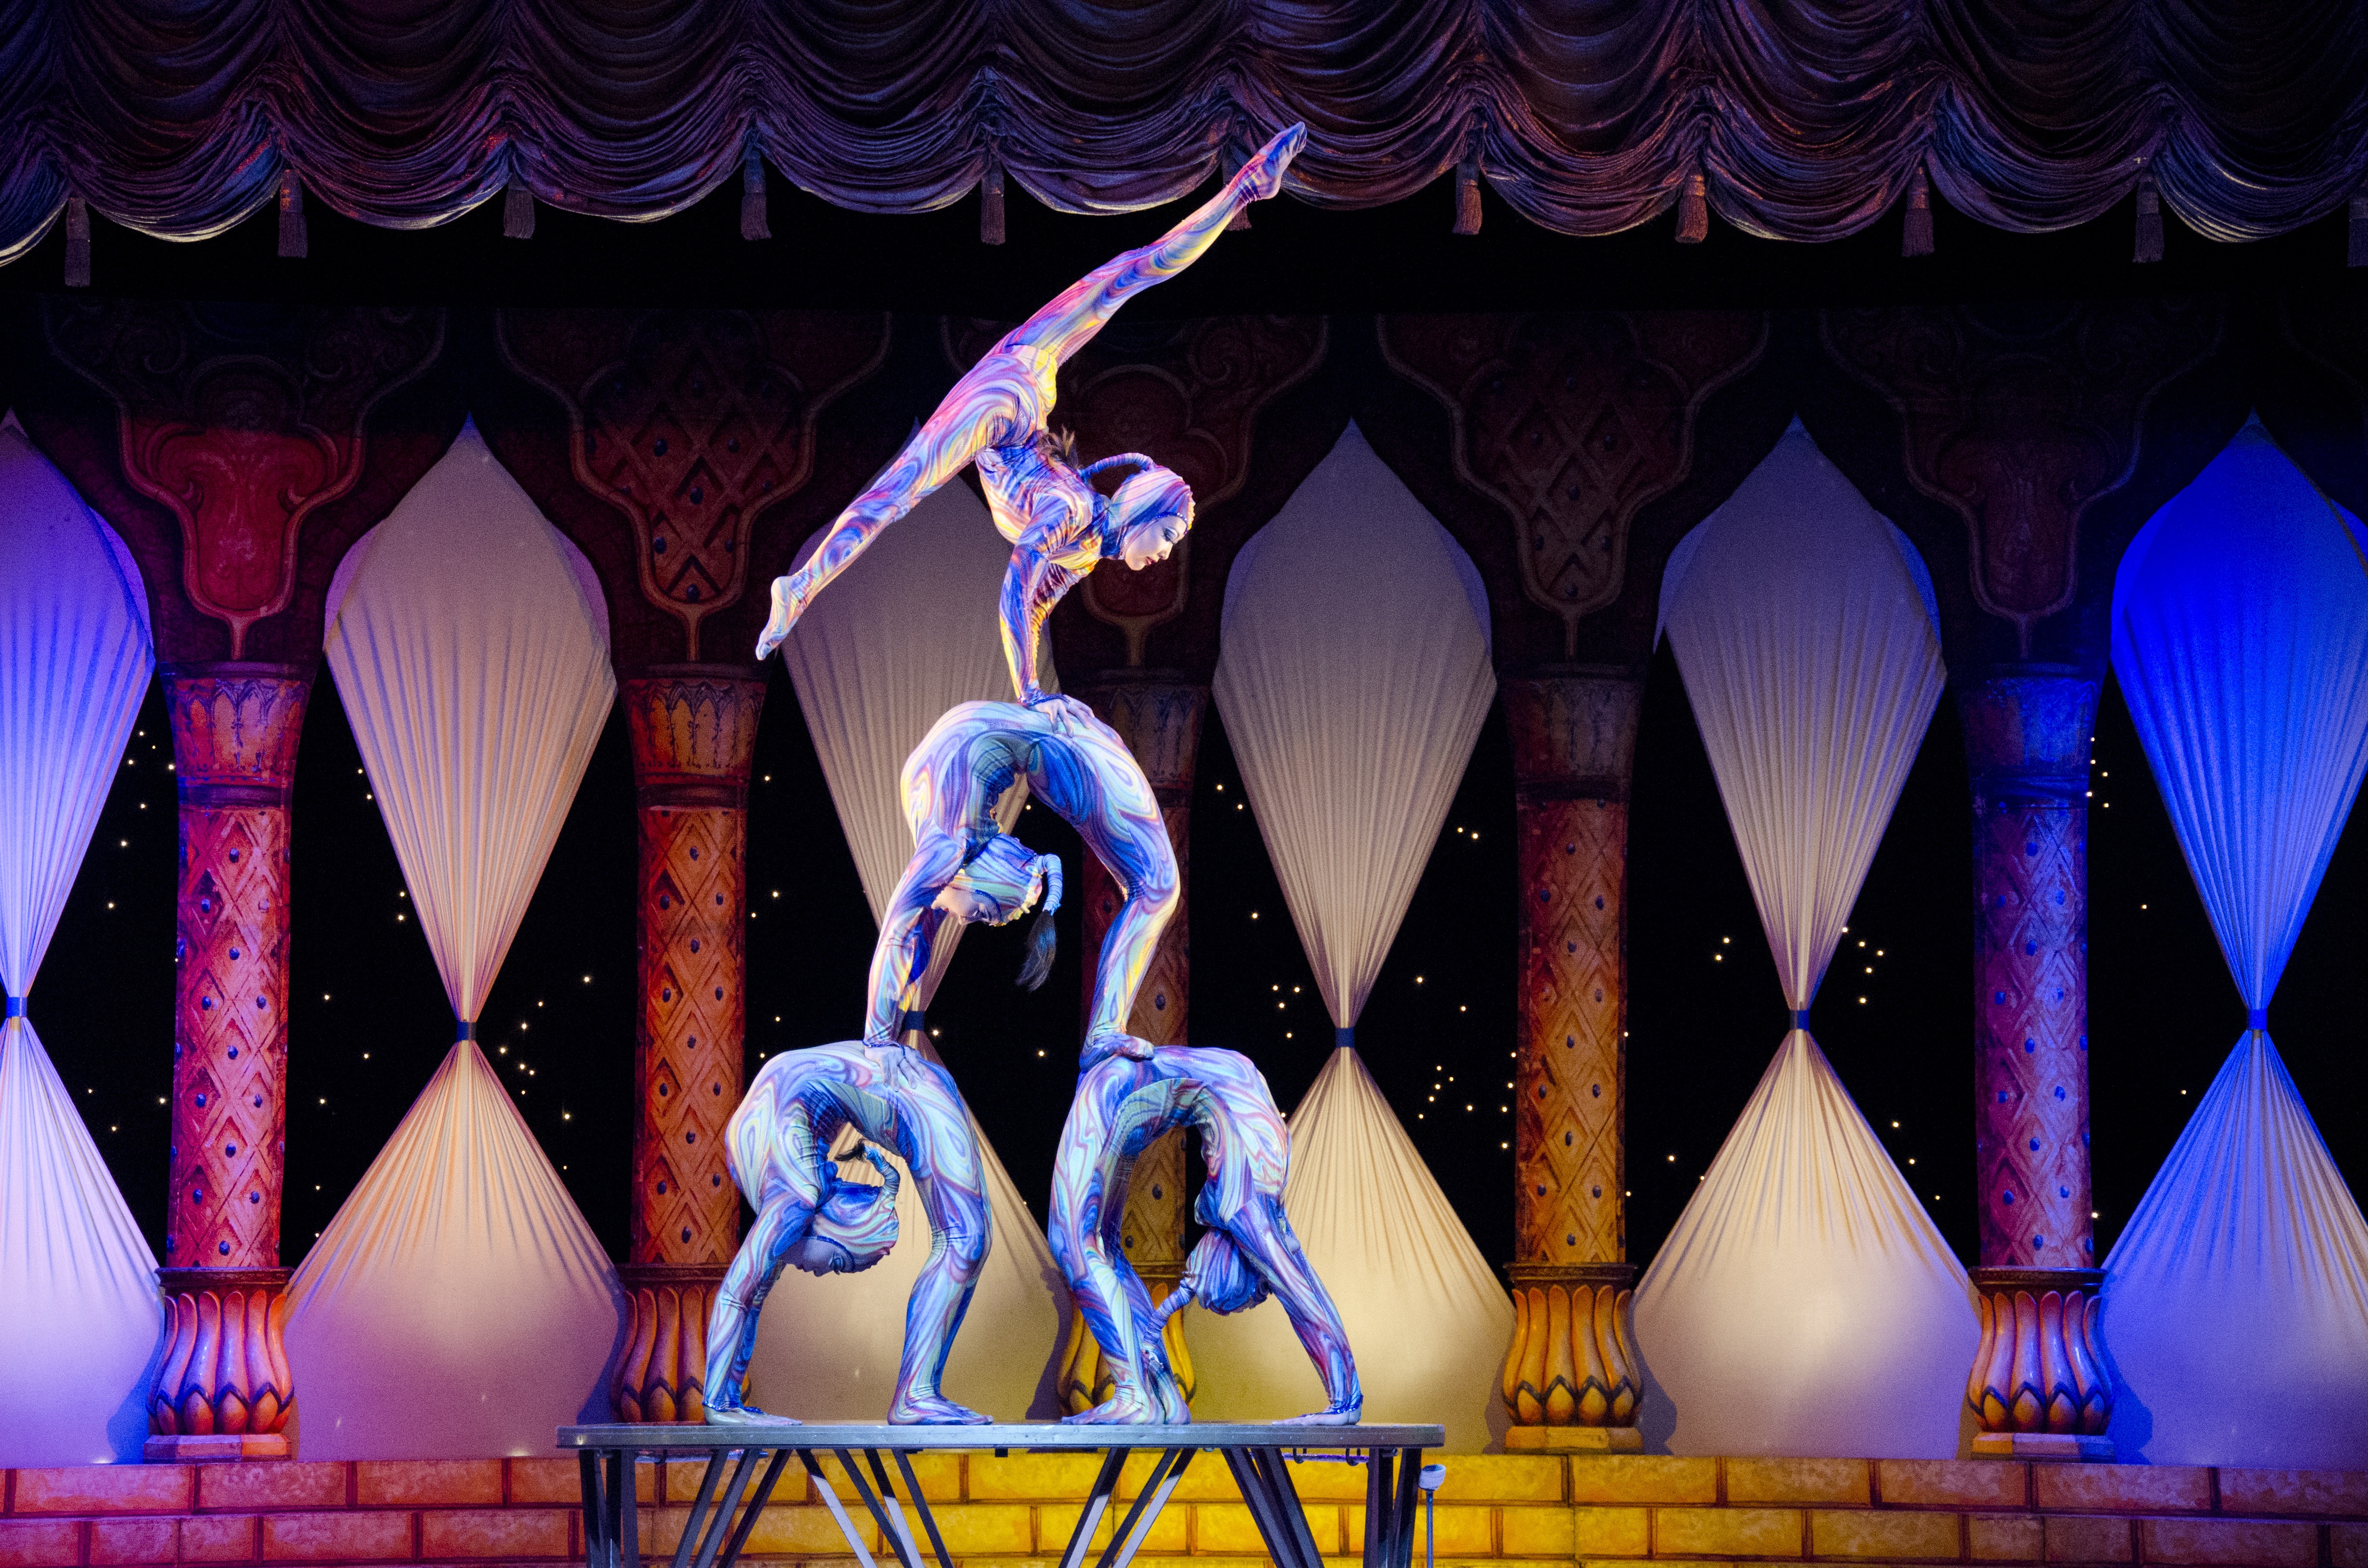
color, performance art, stage, performance, circus, entertainment, screenshot, acrobats, performing arts, tihany, musical theatre, music venue, contortion